Yannan Academy

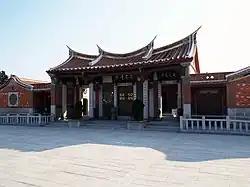

The Yannan Academy is a former tutorial academy in Jincheng Township, Kinmen County, Taiwan.